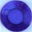
Label: plate